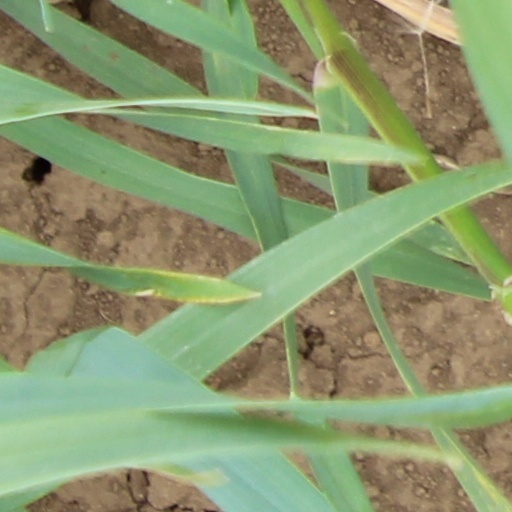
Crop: wheat